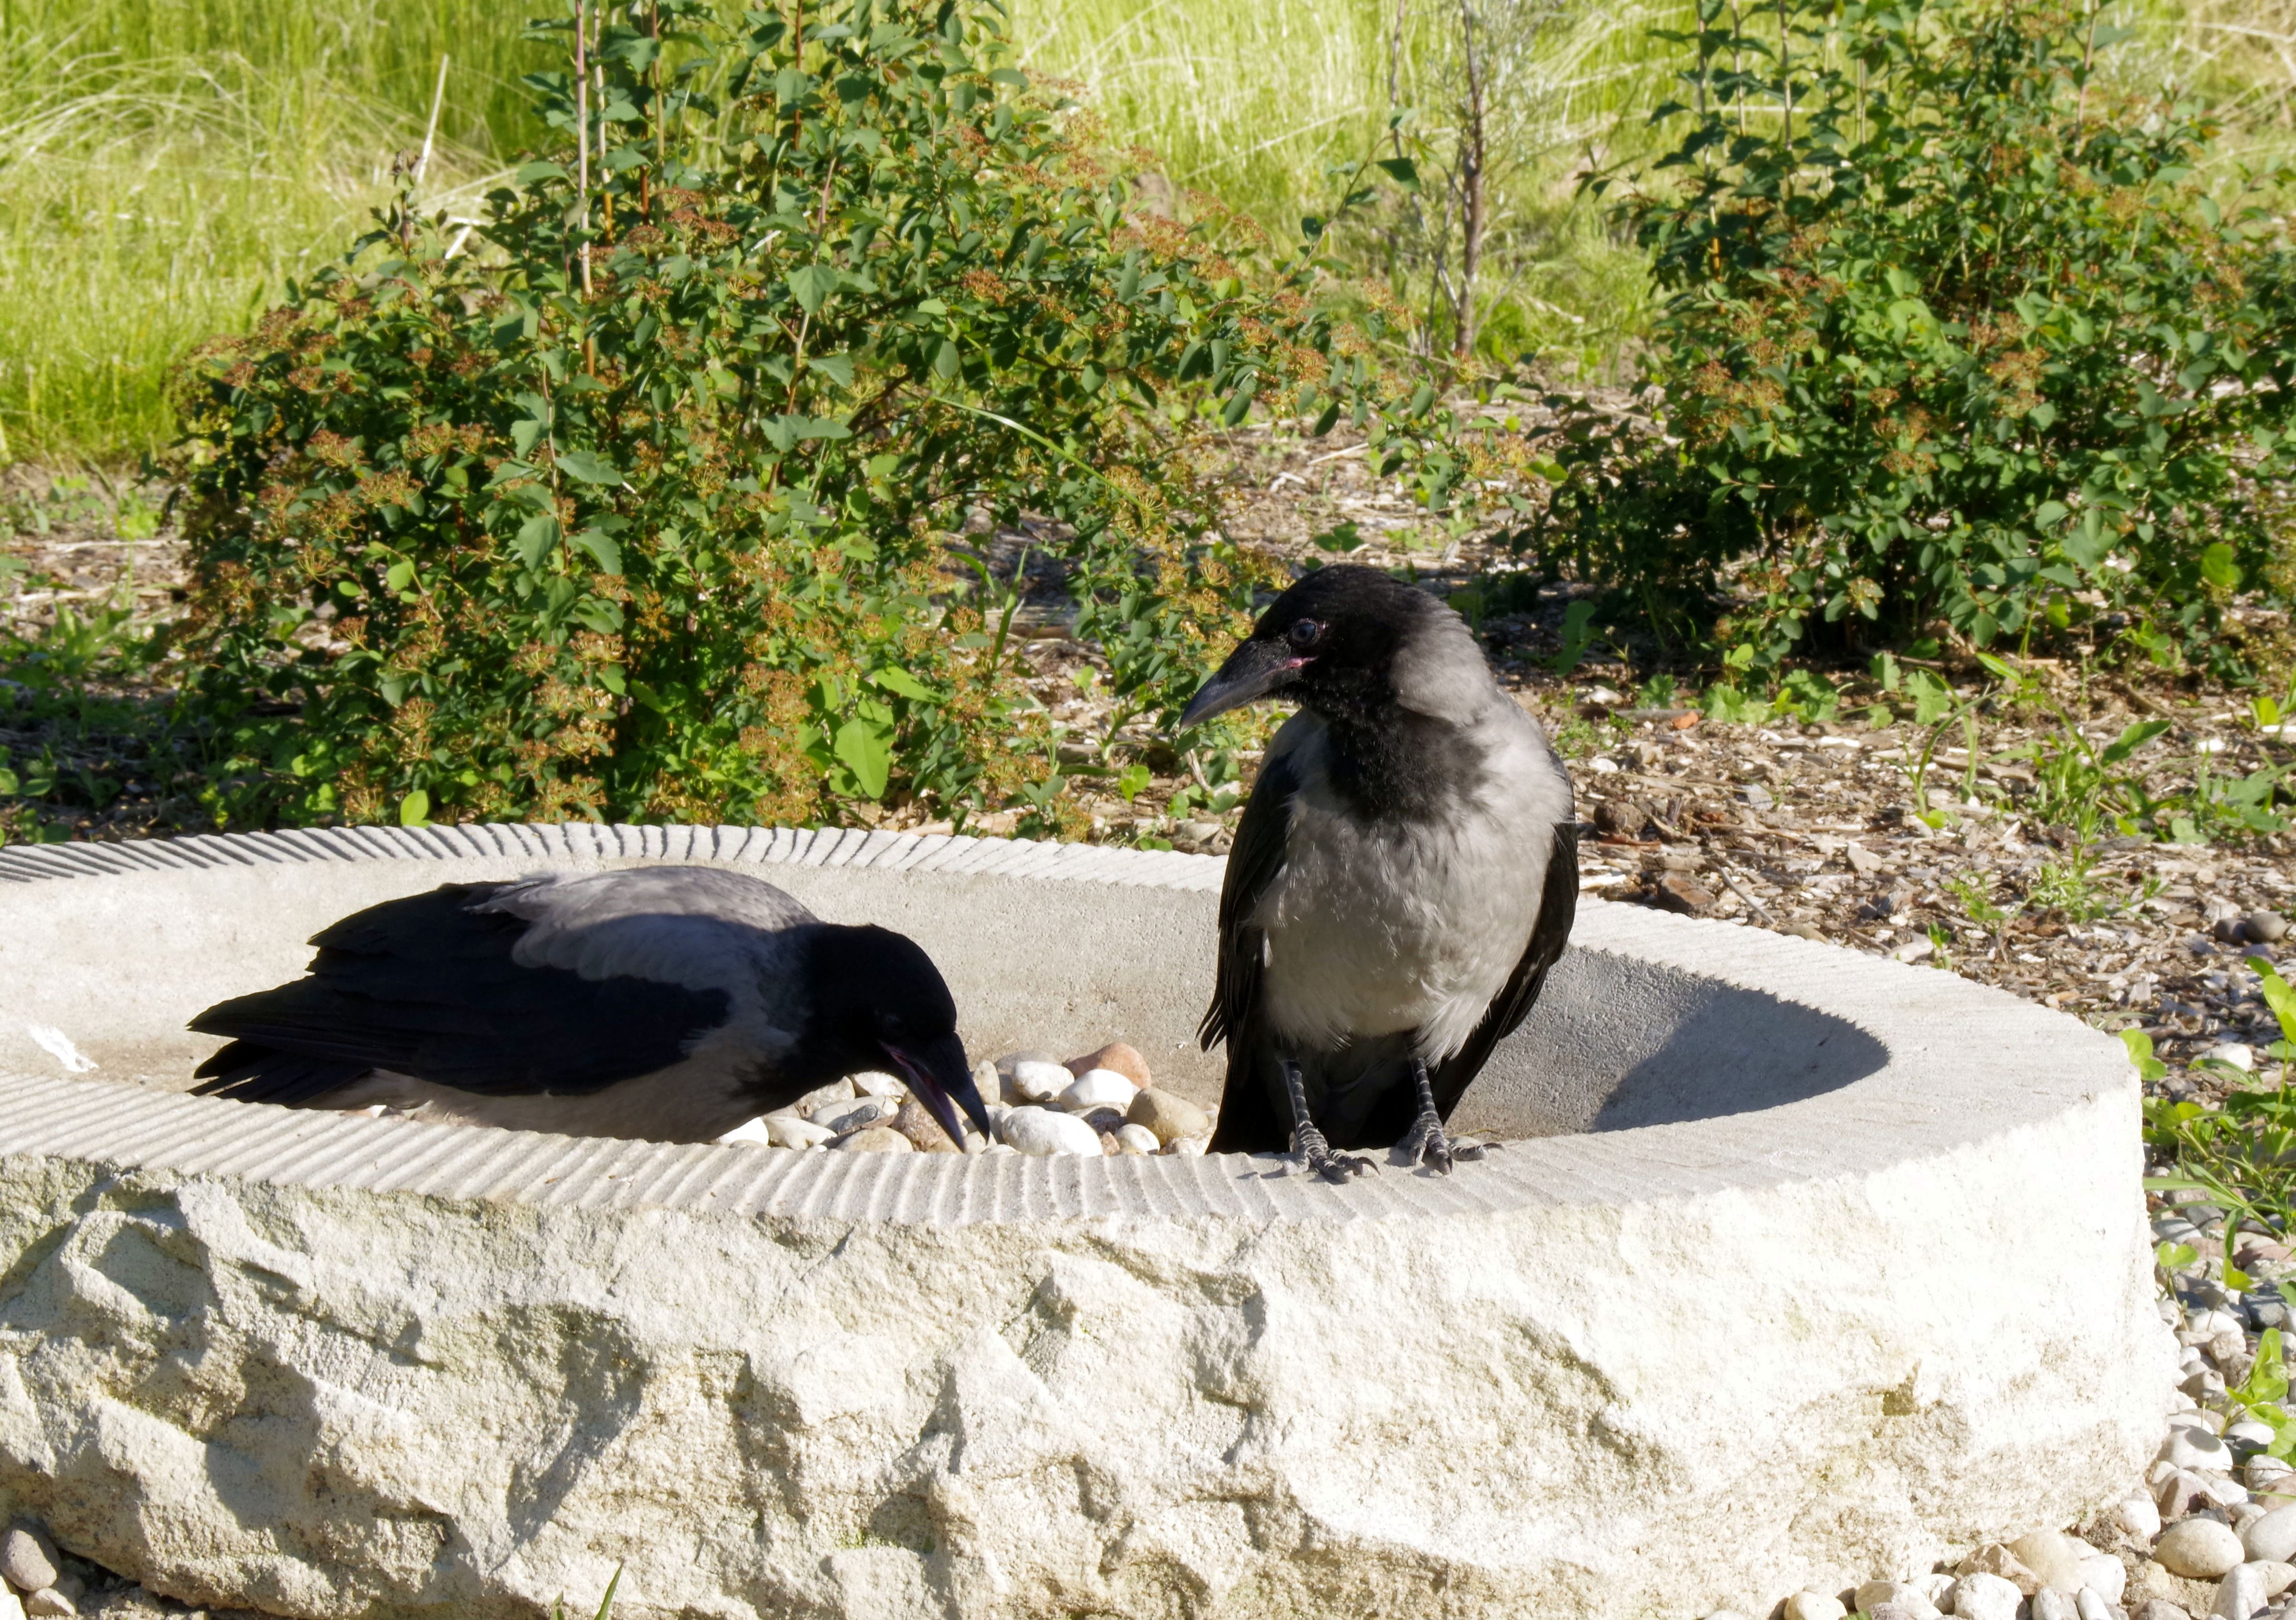
nature, bird, sky, city, wildlife, zoo, park, gray, blue, predator, closeup, fauna, crow, ornithology, pebbles, animals, vertebrate, crows, flightless bird, urban birds, bird feeding tray, gray black, perching bird